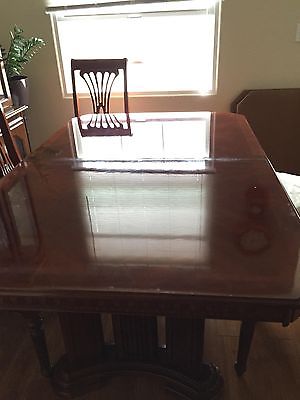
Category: table